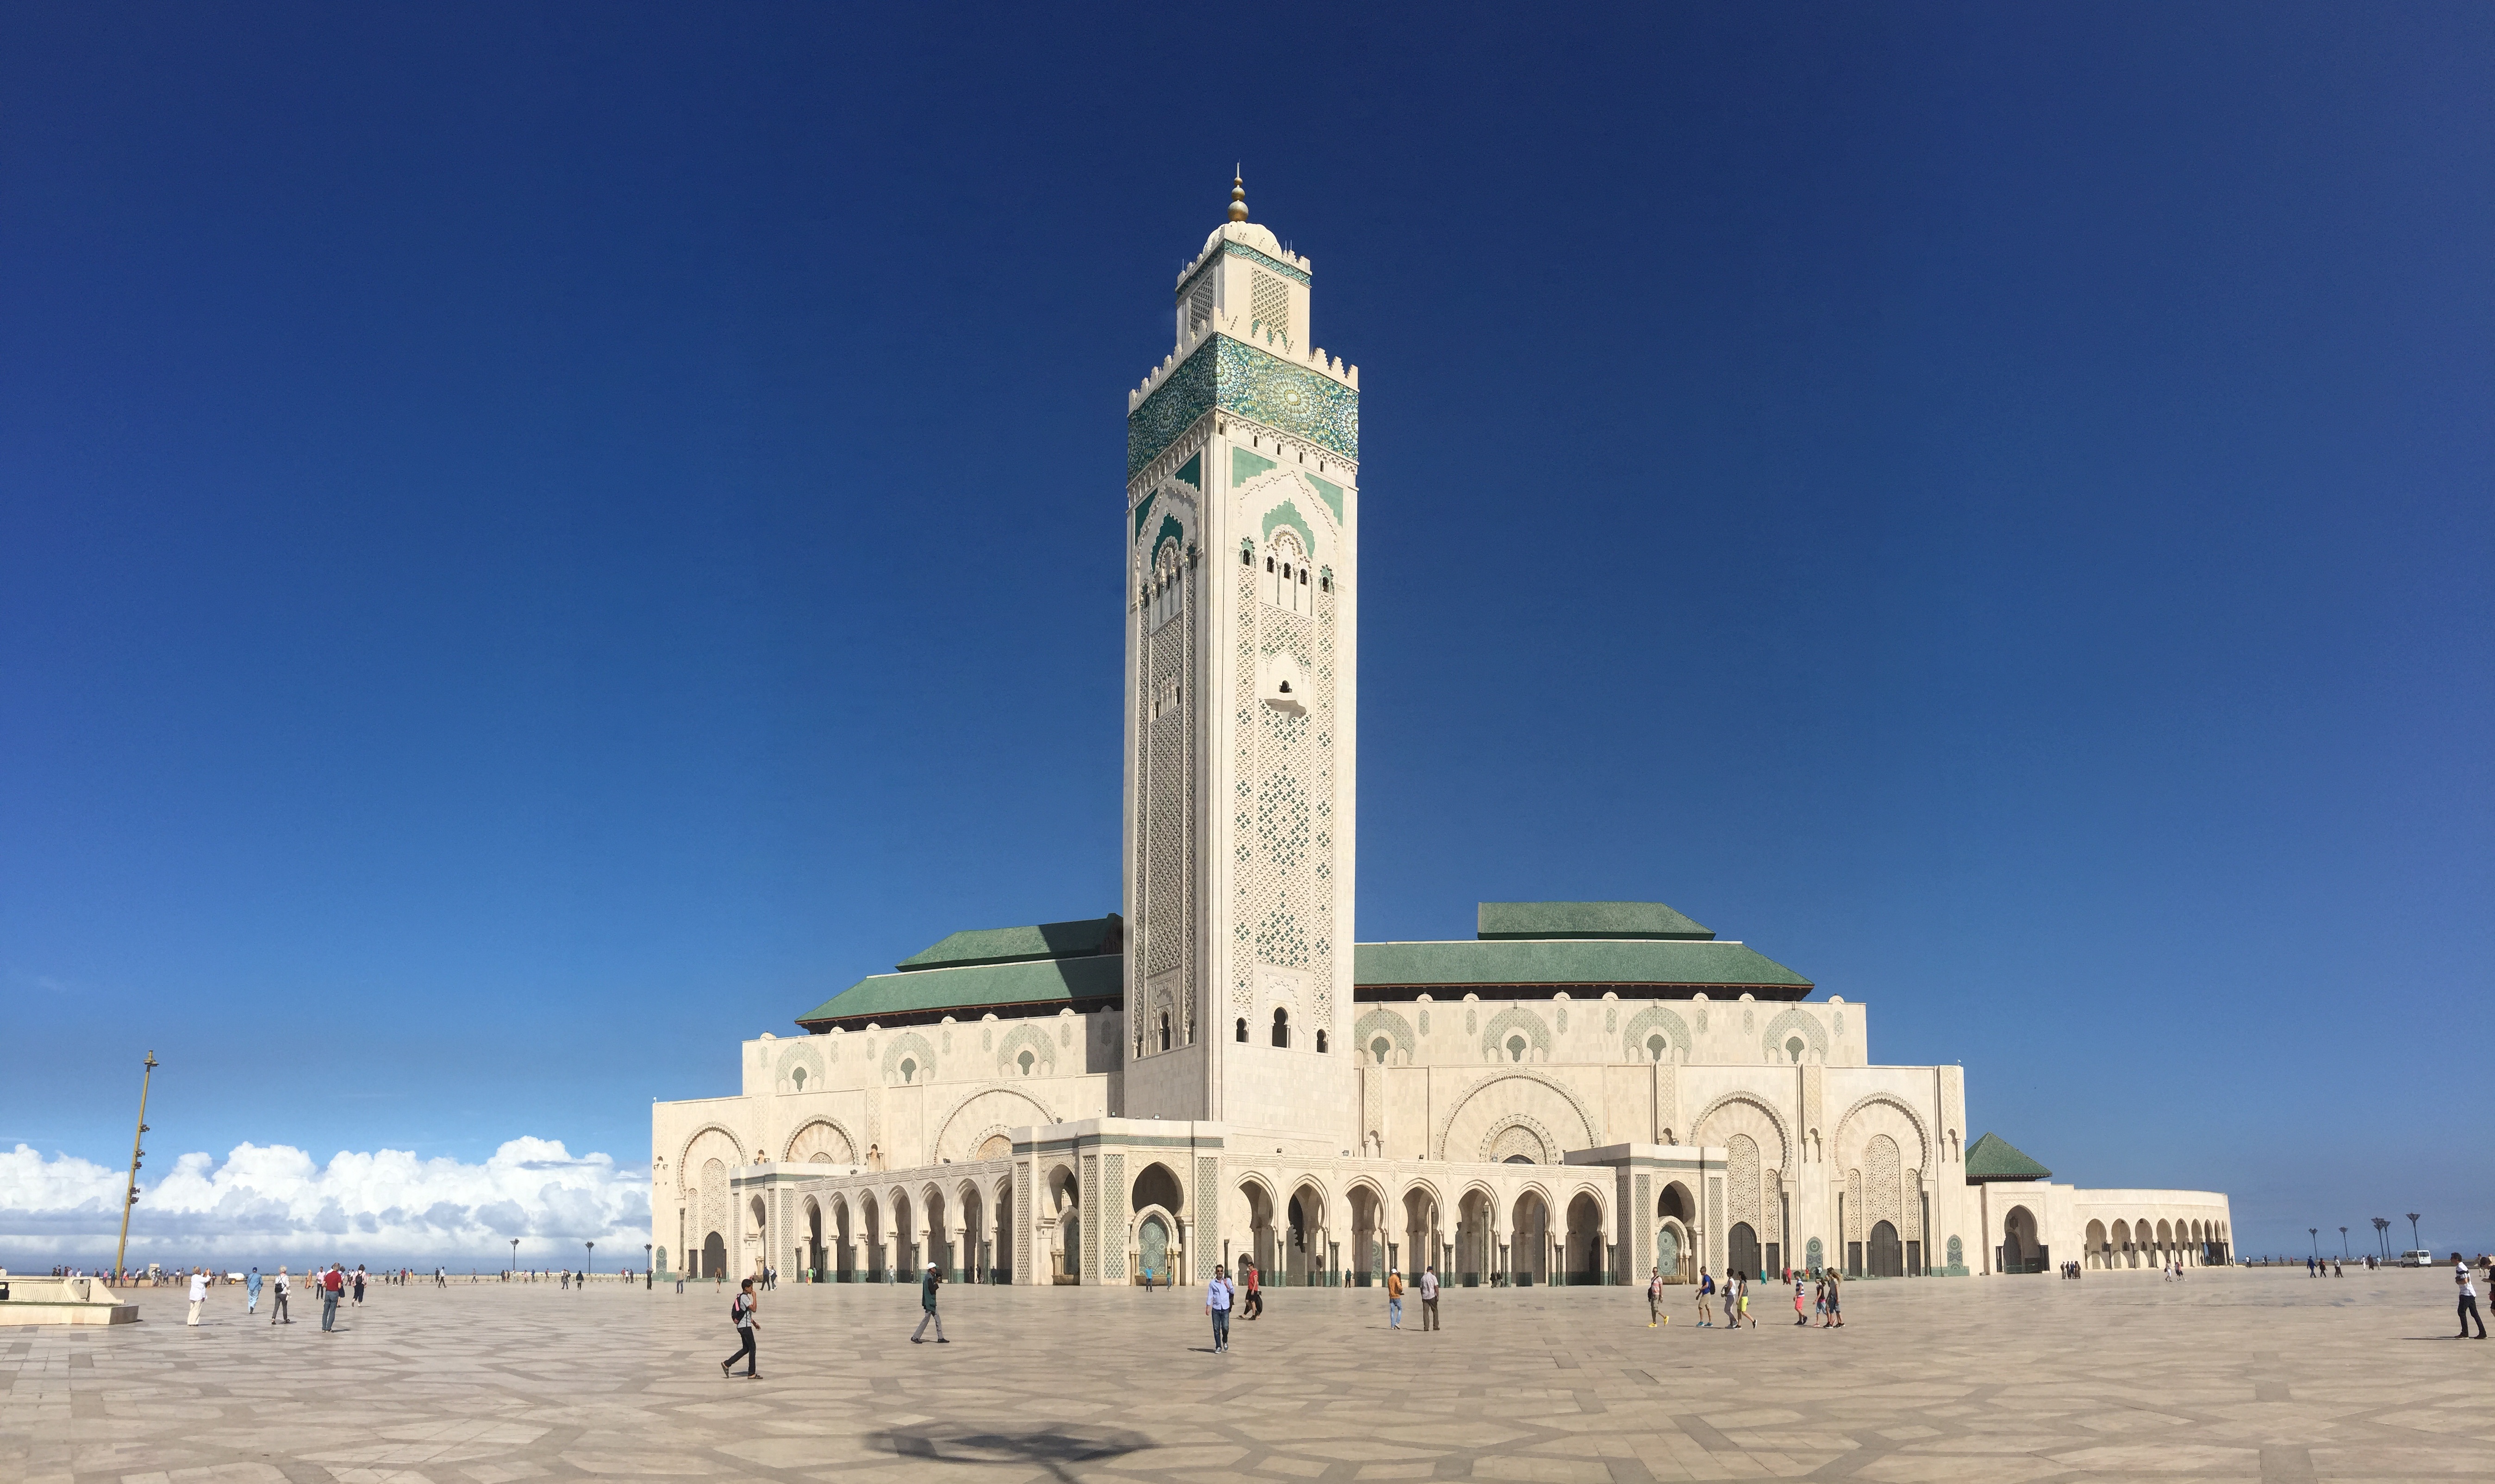
monument, tower, religion, landmark, place of worship, religious, morocco, mosque, islam, oriental, minaret, muslim, islamic, casablanca, arab